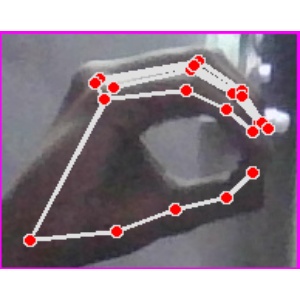
अक्षर: ठ